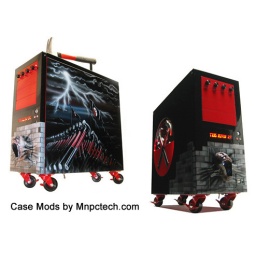
pink floyd tribute computer by mnpctech.com